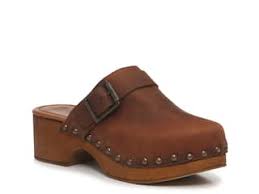
Label: Clog